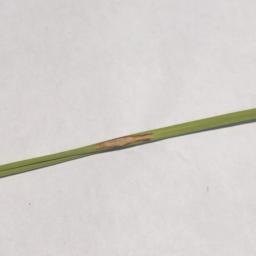
Label: Rice___Leaf_Blast